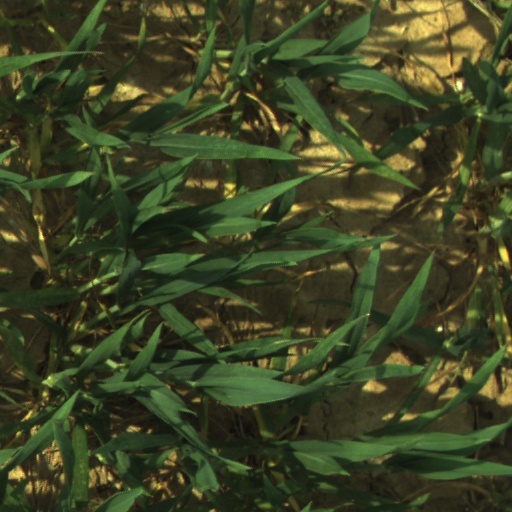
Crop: wheat